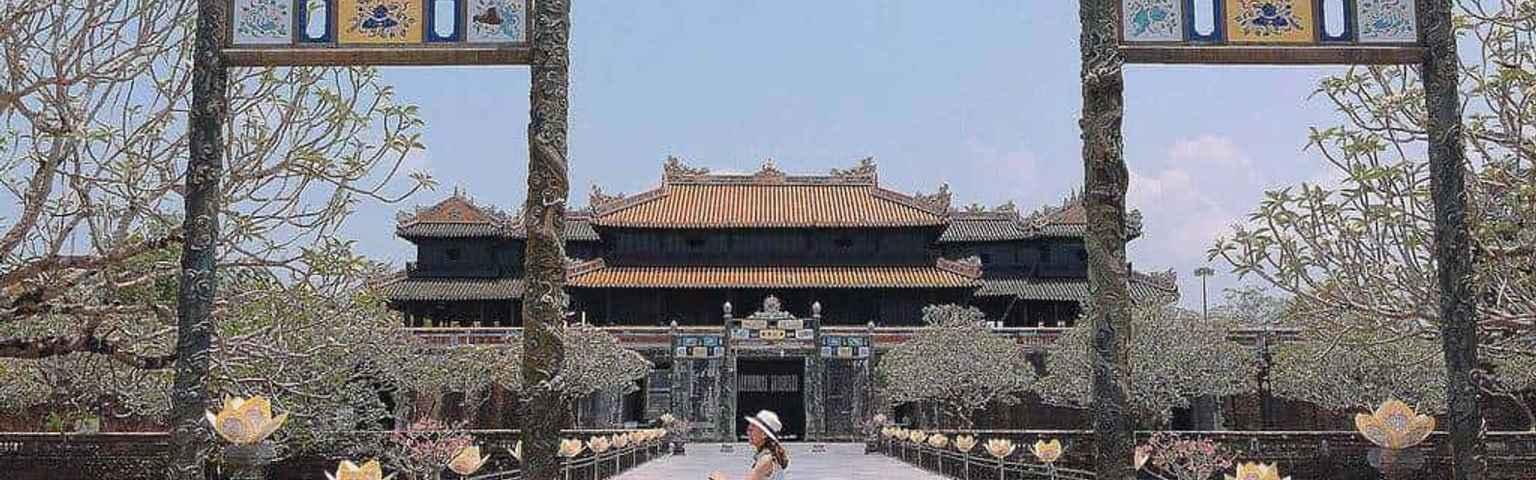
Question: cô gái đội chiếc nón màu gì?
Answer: cô gái đội chiếc nón màu trắng